Frans Banninck Cocq

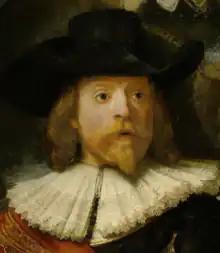
Frans Banninck Cocq in 1642, detail of "The Night Watch" by Rembrandt

Frans Banninck Cocq (sometimes incorrectly spelled as Banning), "free lord of Purmerland and Ilpendam" (February 23, 1605 – January 1, 1655) was a knight, burgemeester (mayor) and military person of Amsterdam in the mid-17th century, the Dutch Golden Age. He belonged to the wealthy and powerful Dutch patriciate, the regenten, and is best known as the central figure in Rembrandt's masterpiece "The Night Watch".